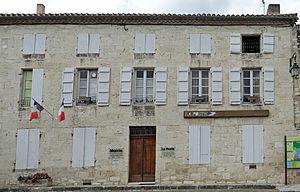
Saint-Maurin - La mairie
Saint-Maurin est une commune du sud-ouest de la France située dans le département de Lot-et-Garonne.